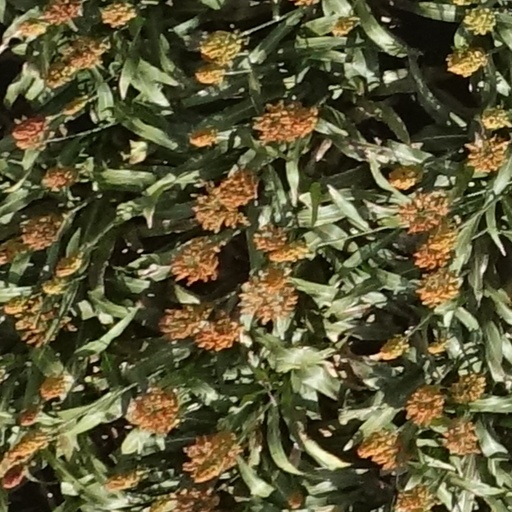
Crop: sorghum